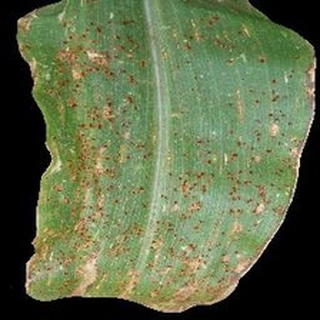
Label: corn_common_rust